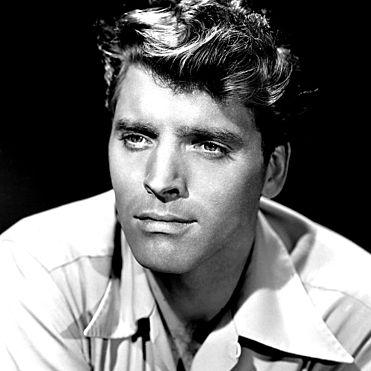
Age: 33